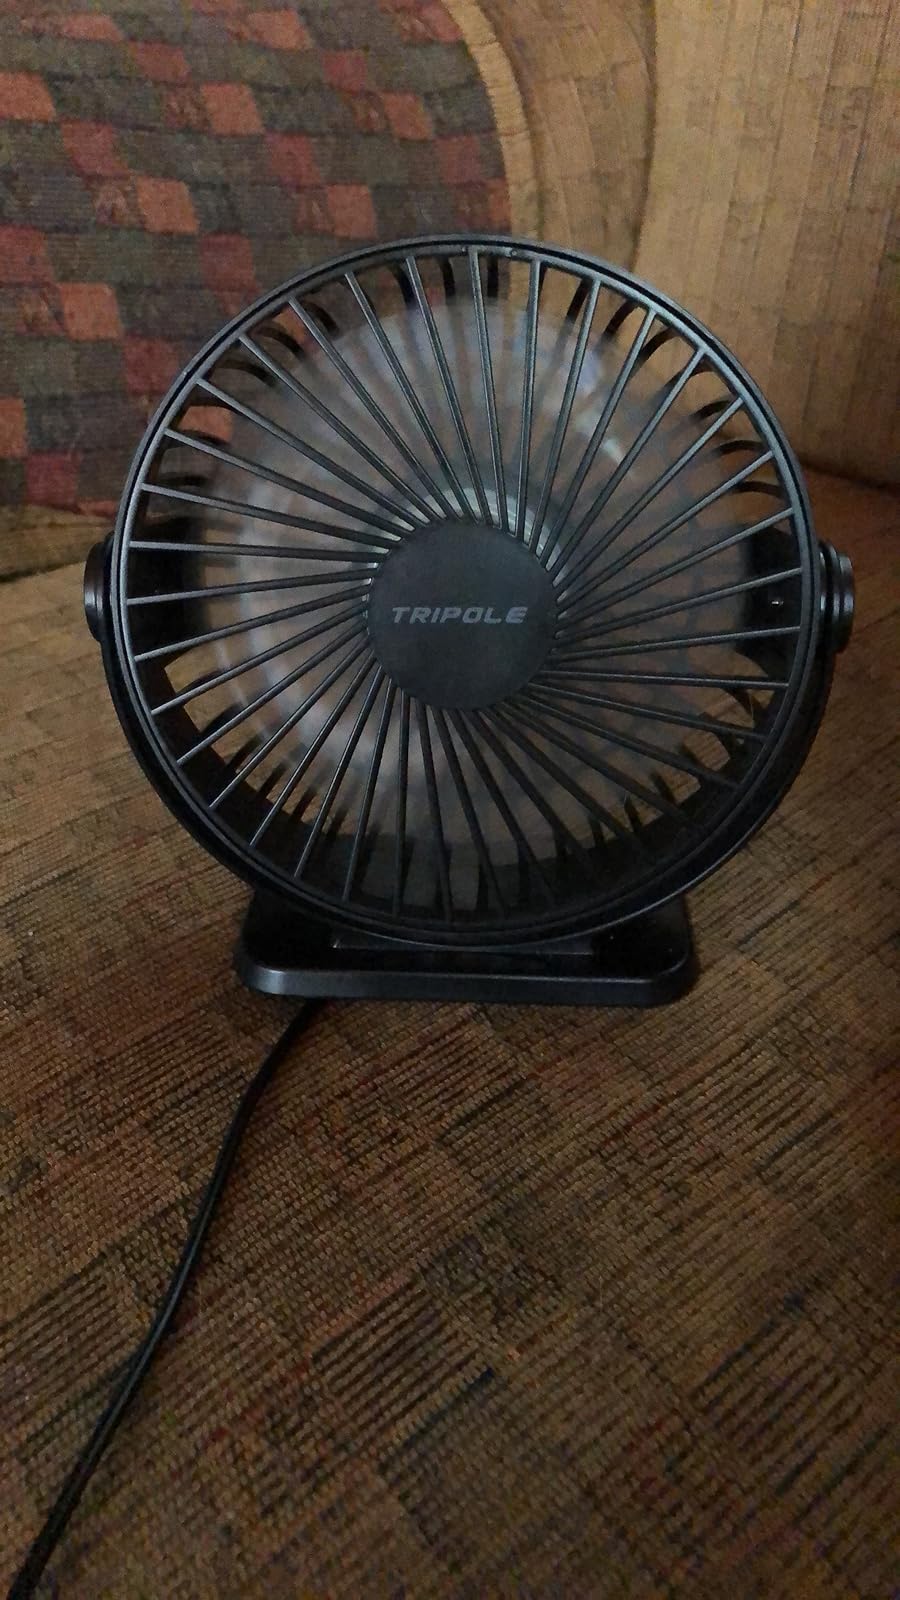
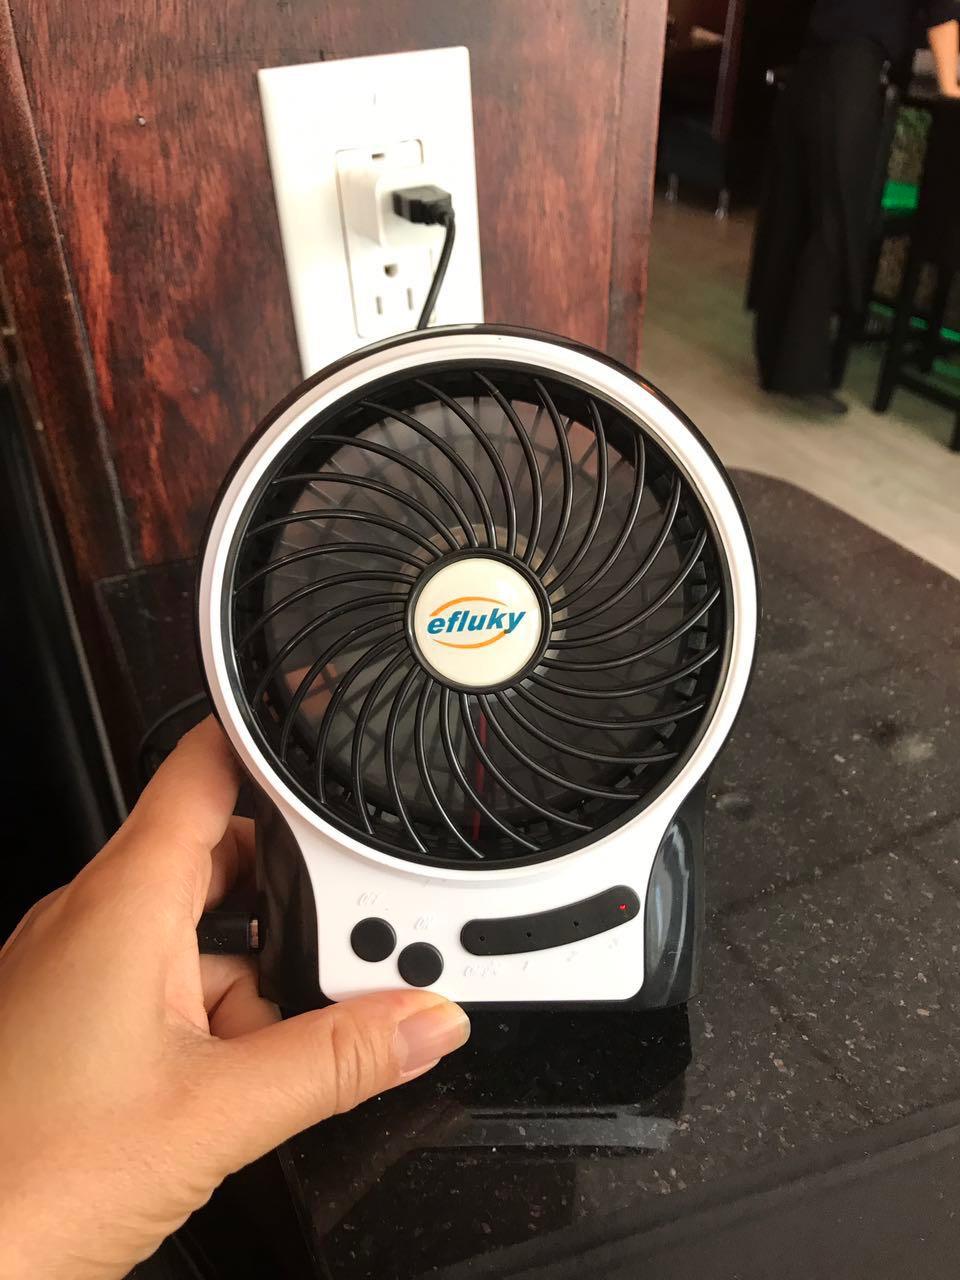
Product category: fan
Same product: no